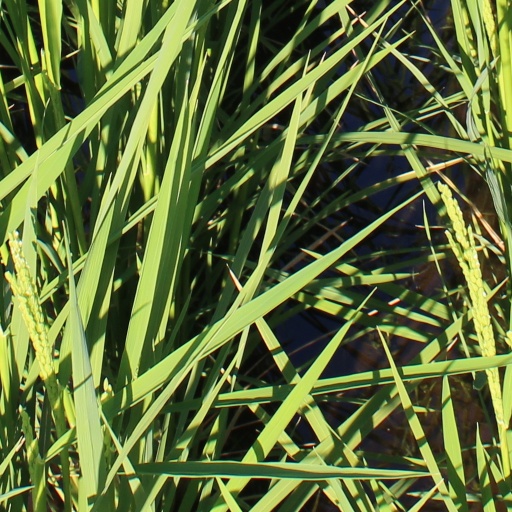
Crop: rice